Bernard de Marigny

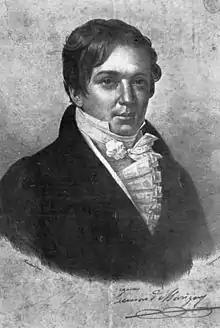

Jean-Bernard Xavier Philippe de Marigny de Mandeville (1785–1868), known as Bernard de Marigny, was a French-Creole American nobleman, playboy, planter, politician, duelist, writer, horse breeder, land developer, and President of the Louisiana State Senate between 1822 and 1823.